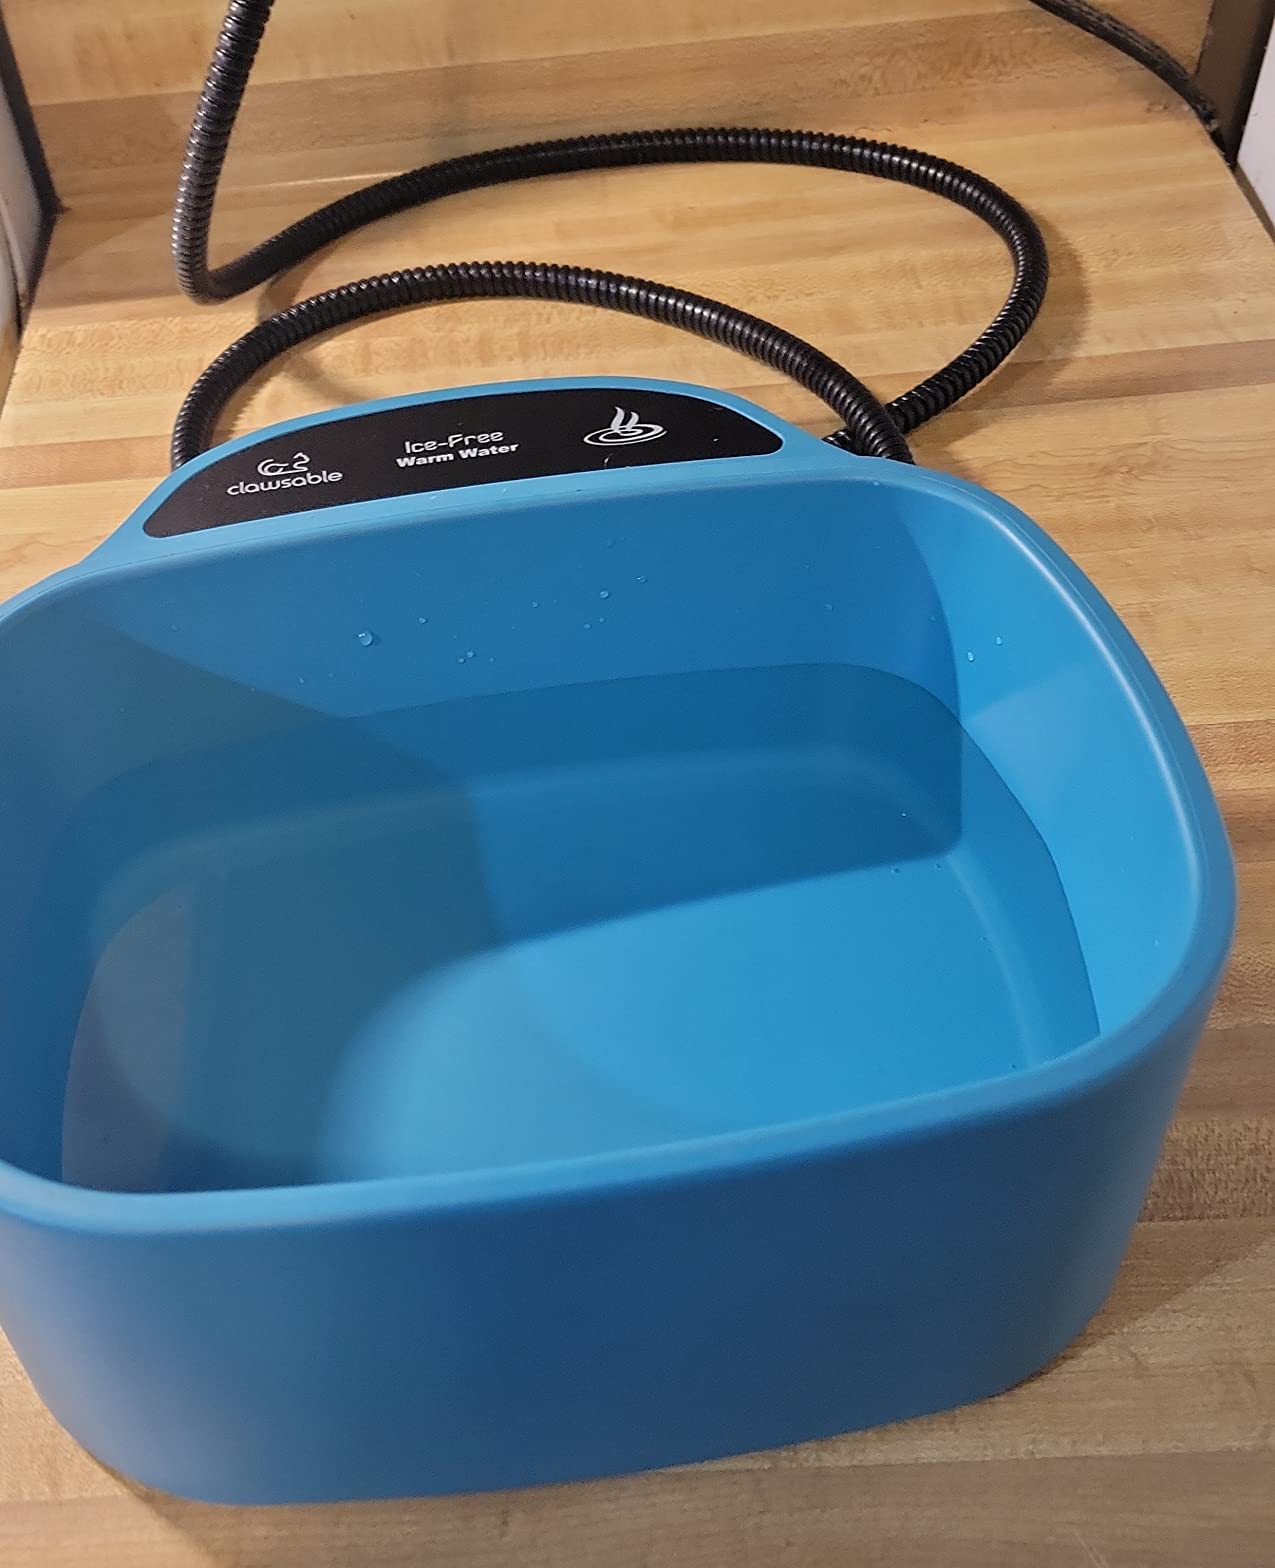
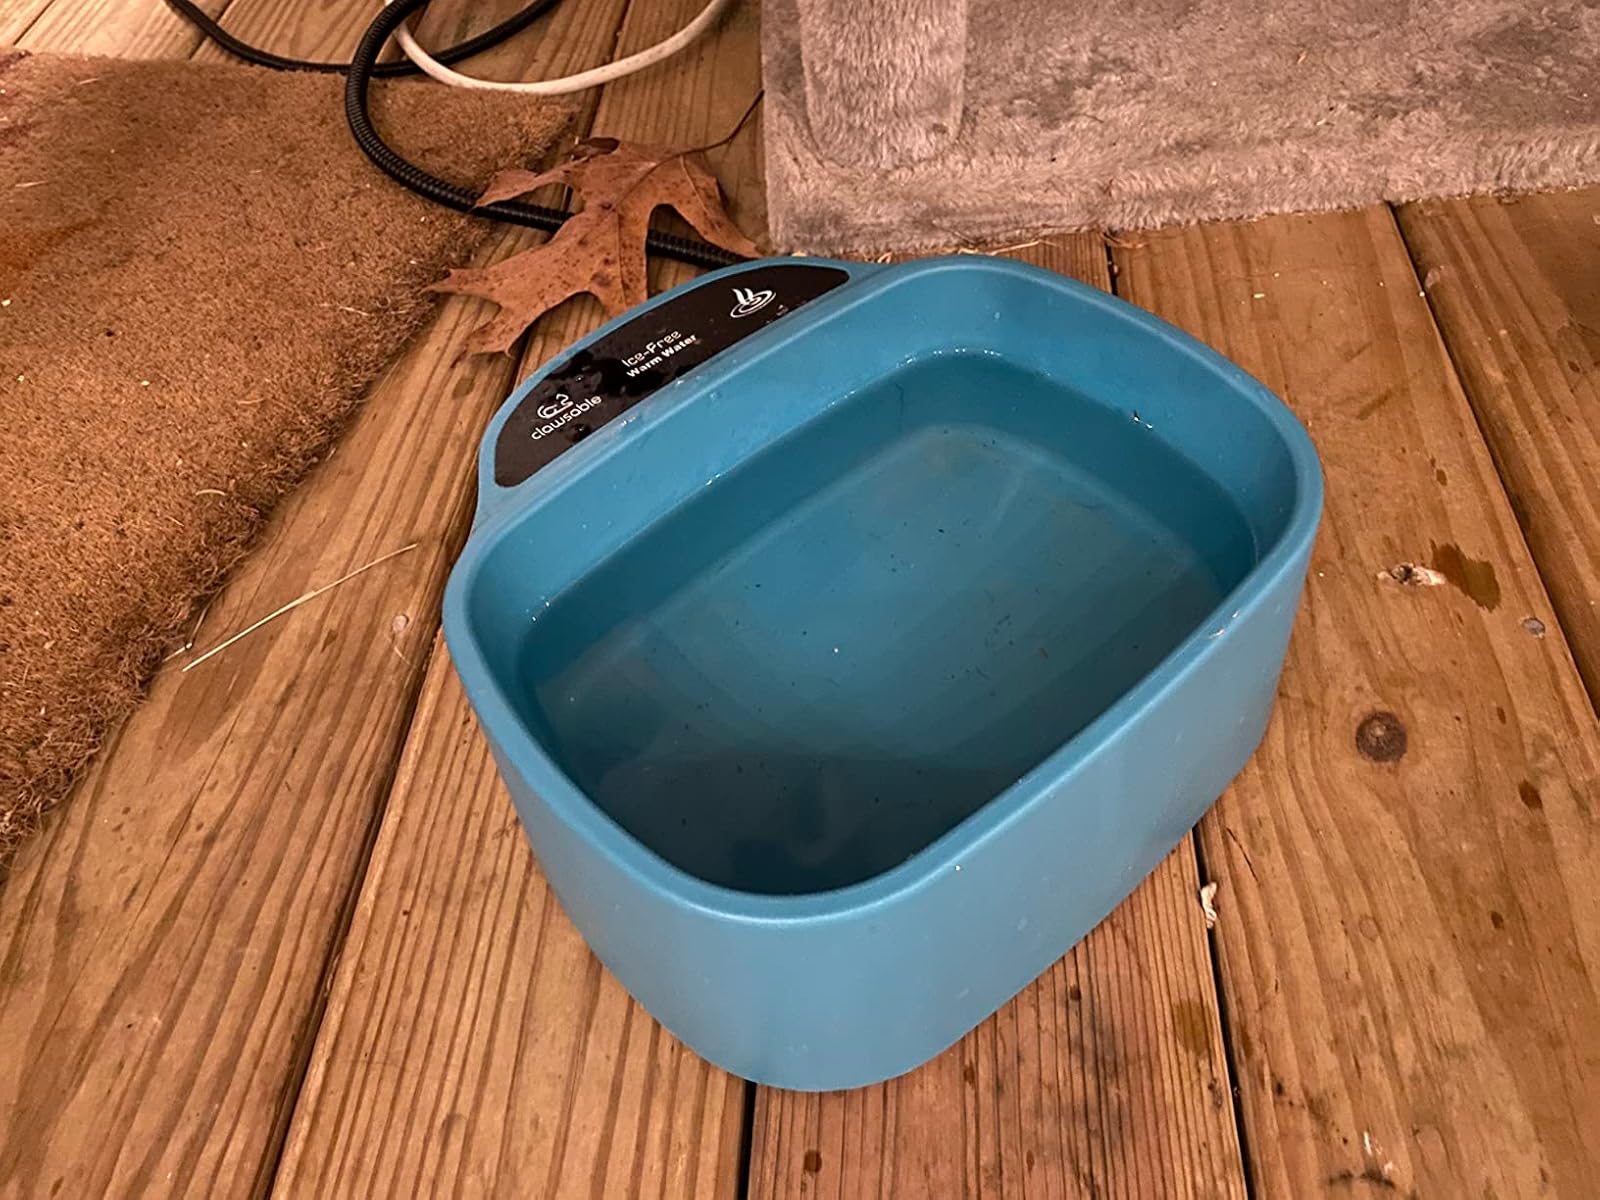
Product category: items_bowl
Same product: yes